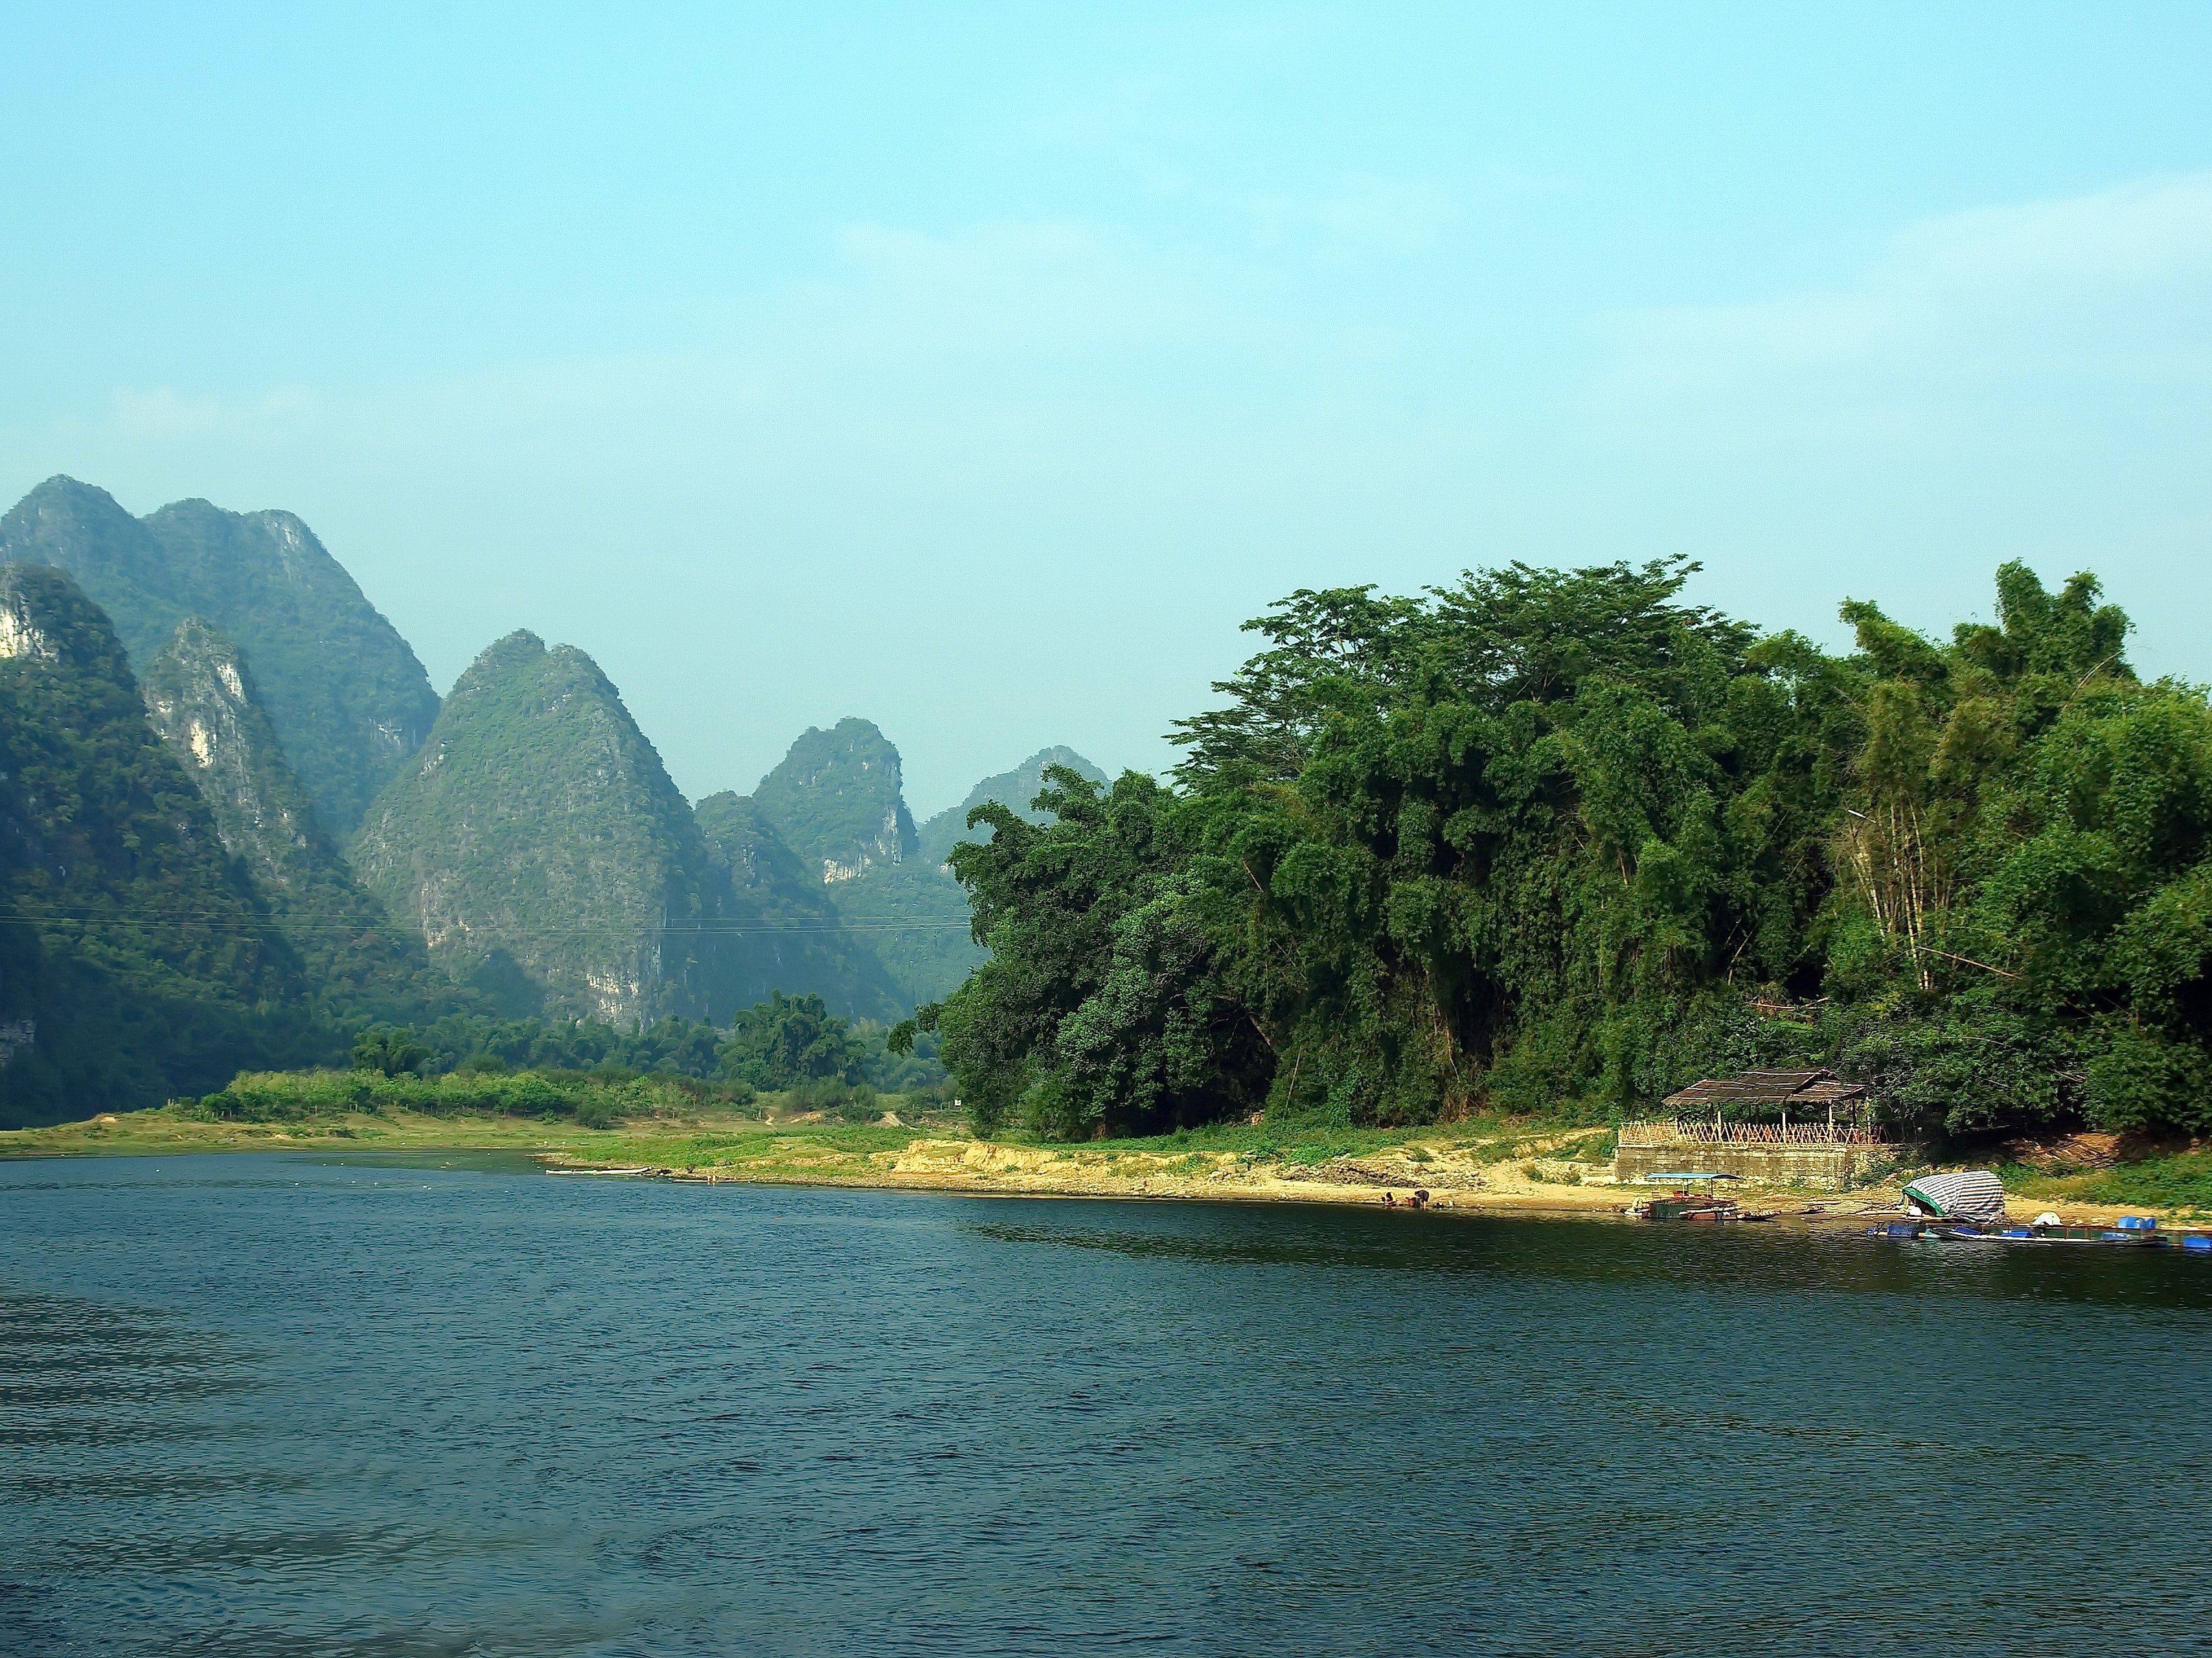
landscape, sea, mountain, mist, boat, field, lake, river, valley, fisherman, bay, fjord, reservoir, body of water, mountains, reflections, china, loch, landform, li river, geographical feature, yangshuo, nimbuses